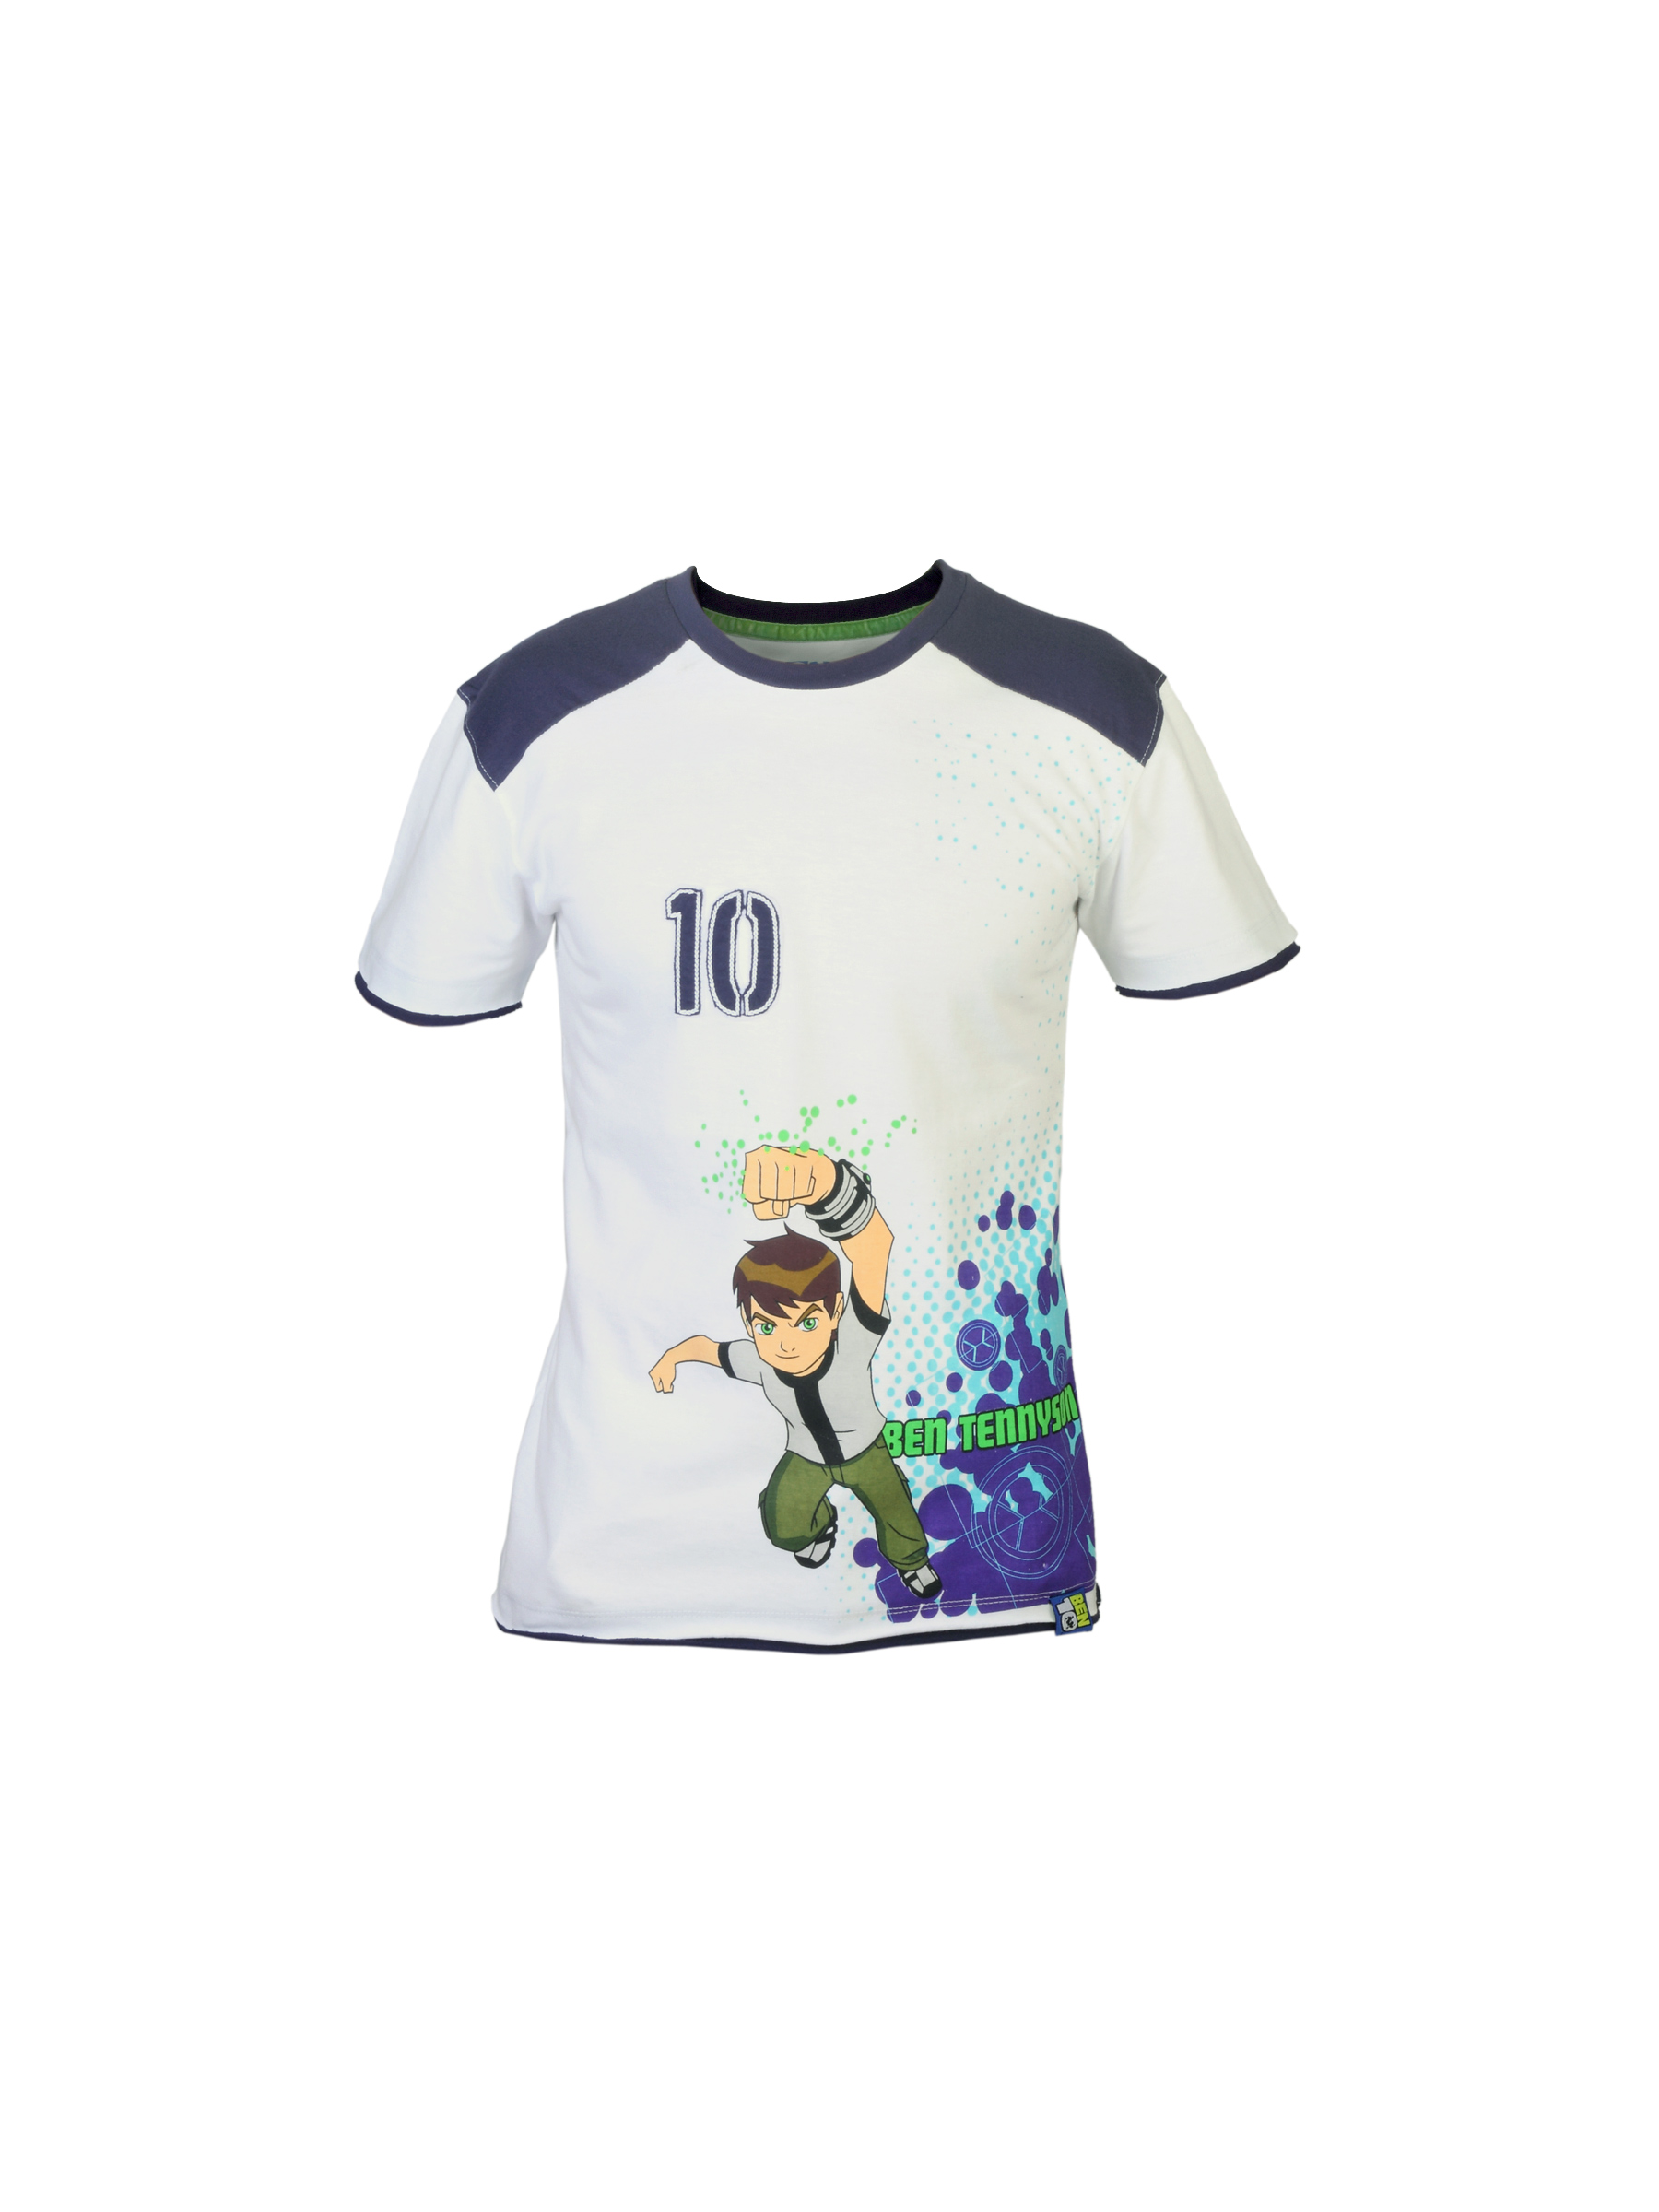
Ben 10 Boys Crew White T-shirt
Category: Apparel / Topwear / Tshirts
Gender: Boys
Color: White
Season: Summer 2012
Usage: Casual